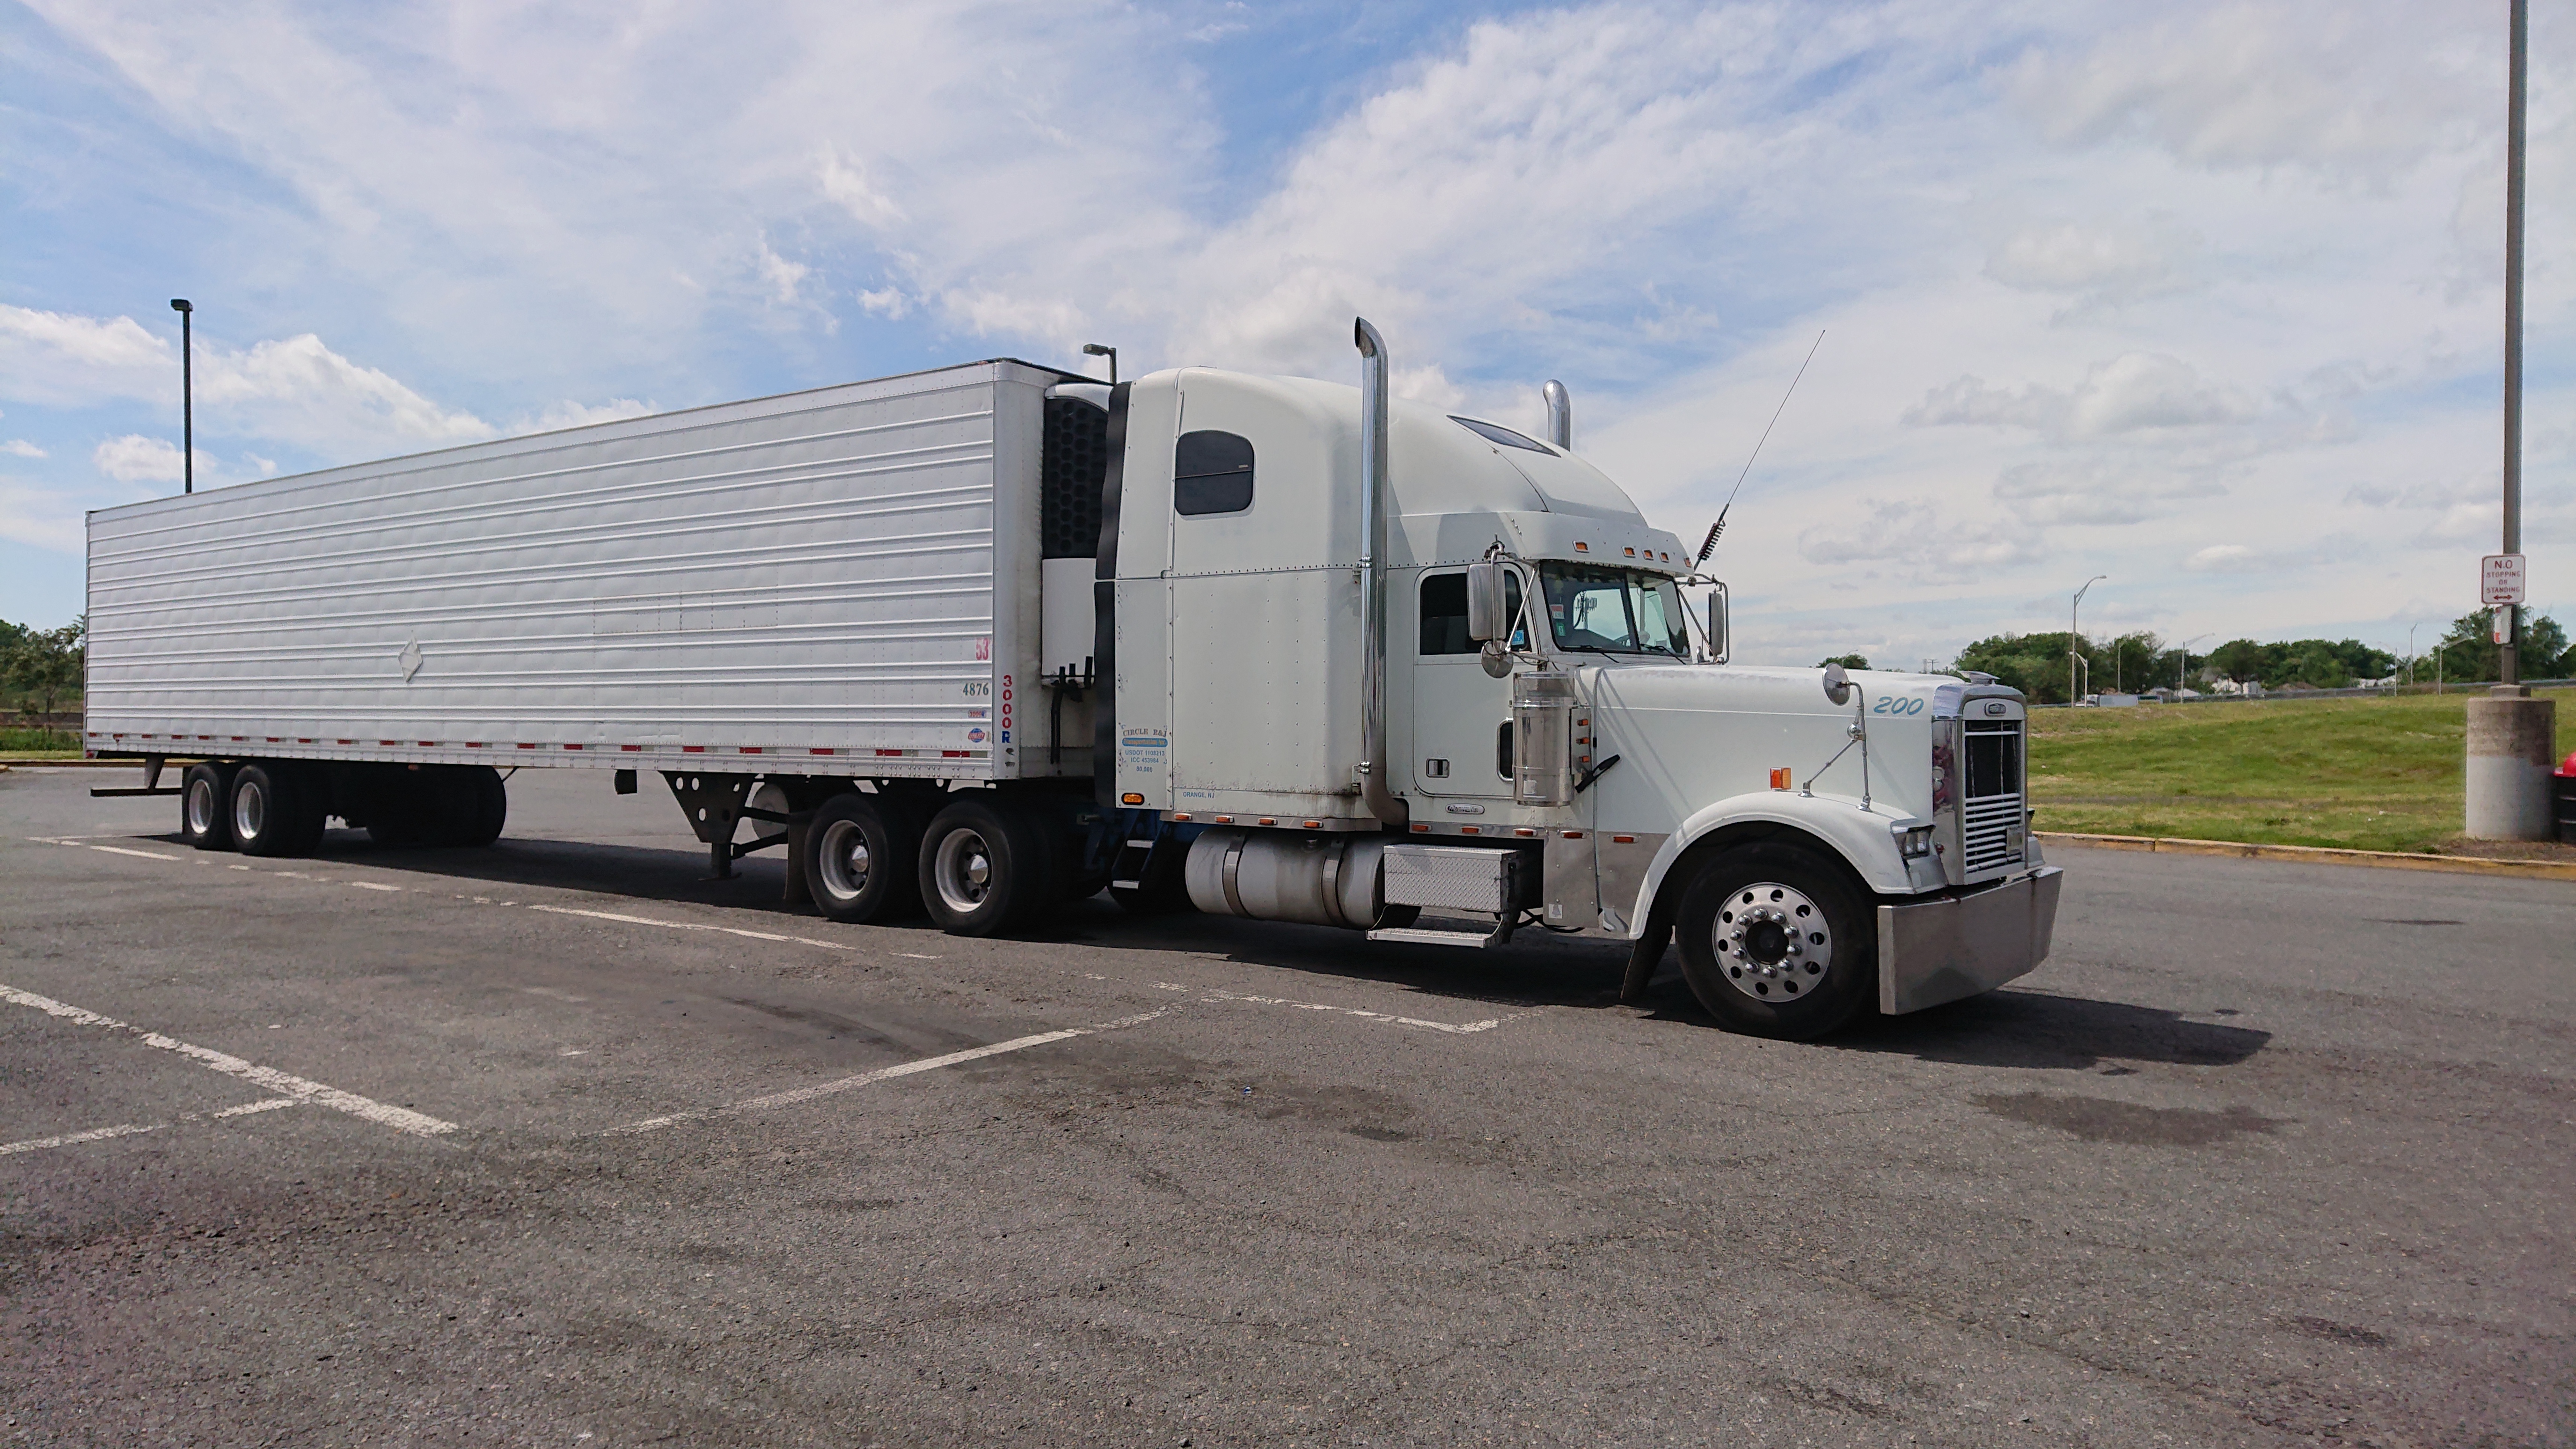
us, usa, truck, semi, parking, lot, land vehicle, vehicle, transport, trailer truck, mode of transport, commercial vehicle, car, trailer, freight transport, asphalt, public utility